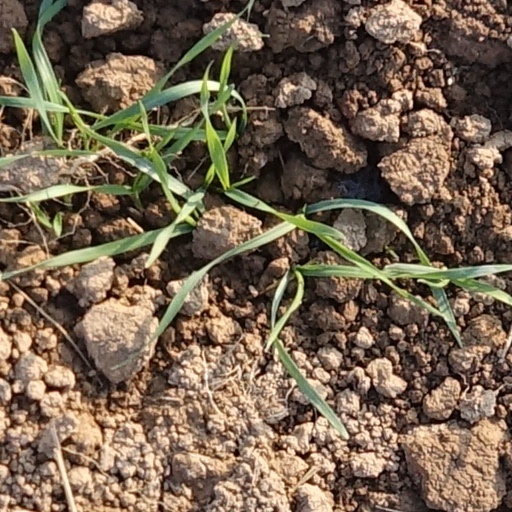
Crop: wheat